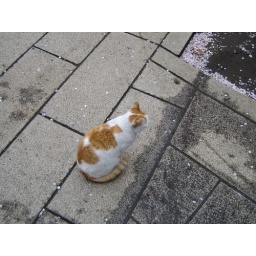
This cat was the second person to talk to me in Tokyo. I think I understood the cat better than the first person.